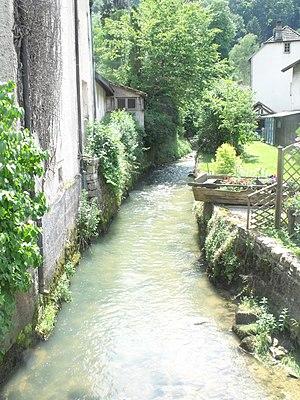
Ruisseau dans le village de Bief, Doubs, France
En France, diverses compétences en matière d'environnement, d'énergie, de déchets et de développement durable ont progressivement été attribuées par le législateur aux collectivités territoriales. Ces compétences sont régaliennes et obligatoires, ou pour certaines facultatives. Dans tous les cas, elles sont principalement cadrées par le Code général des collectivités territoriales et par le Code de l'environnement.
Bief est une commune française située dans le département du Doubs, en région Bourgogne-Franche-Comté.